Southport State High School Buildings

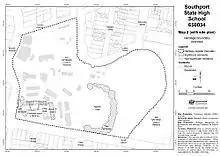
Site map, 2016

Southport State High School occupies a 13.44ha gently sloping site within a predominantly residential area of Southport. The main entrance addresses the major thoroughfare of Smith Street (south), and the school is bounded by Brooke Avenue (west), Lionel Avenue (north), and Loders Creek (north and east). The school retains two two-storey 1950s Hawksley prefabricated school buildings aligned approximately east–west (Block B, 1955, west; and Block E, 1957–8, east), located close to the elevated southwest corner of the site. Block B is orientated at a slight angle and is connected to Block E by a first floor covered walkway. Ground floor covered walkways (1954–58) connect Blocks B and E with an area of vacant land to the immediate south, the former location of three lowset Hawksley buildings (Blocks A, C and D, demolished 2011).